Francesco Sarcina

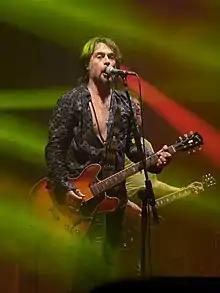
Francesco Sarcina in 2018

Francesco Sarcina (born 30 October 1976) is an Italian singer-songwriter, best known for being the frontman of rock band Le Vibrazioni.